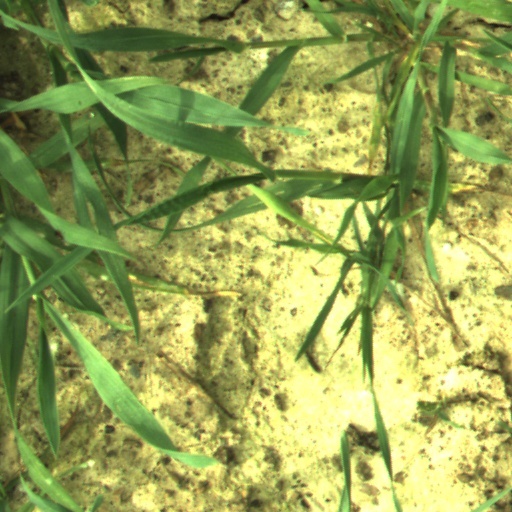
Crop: wheat